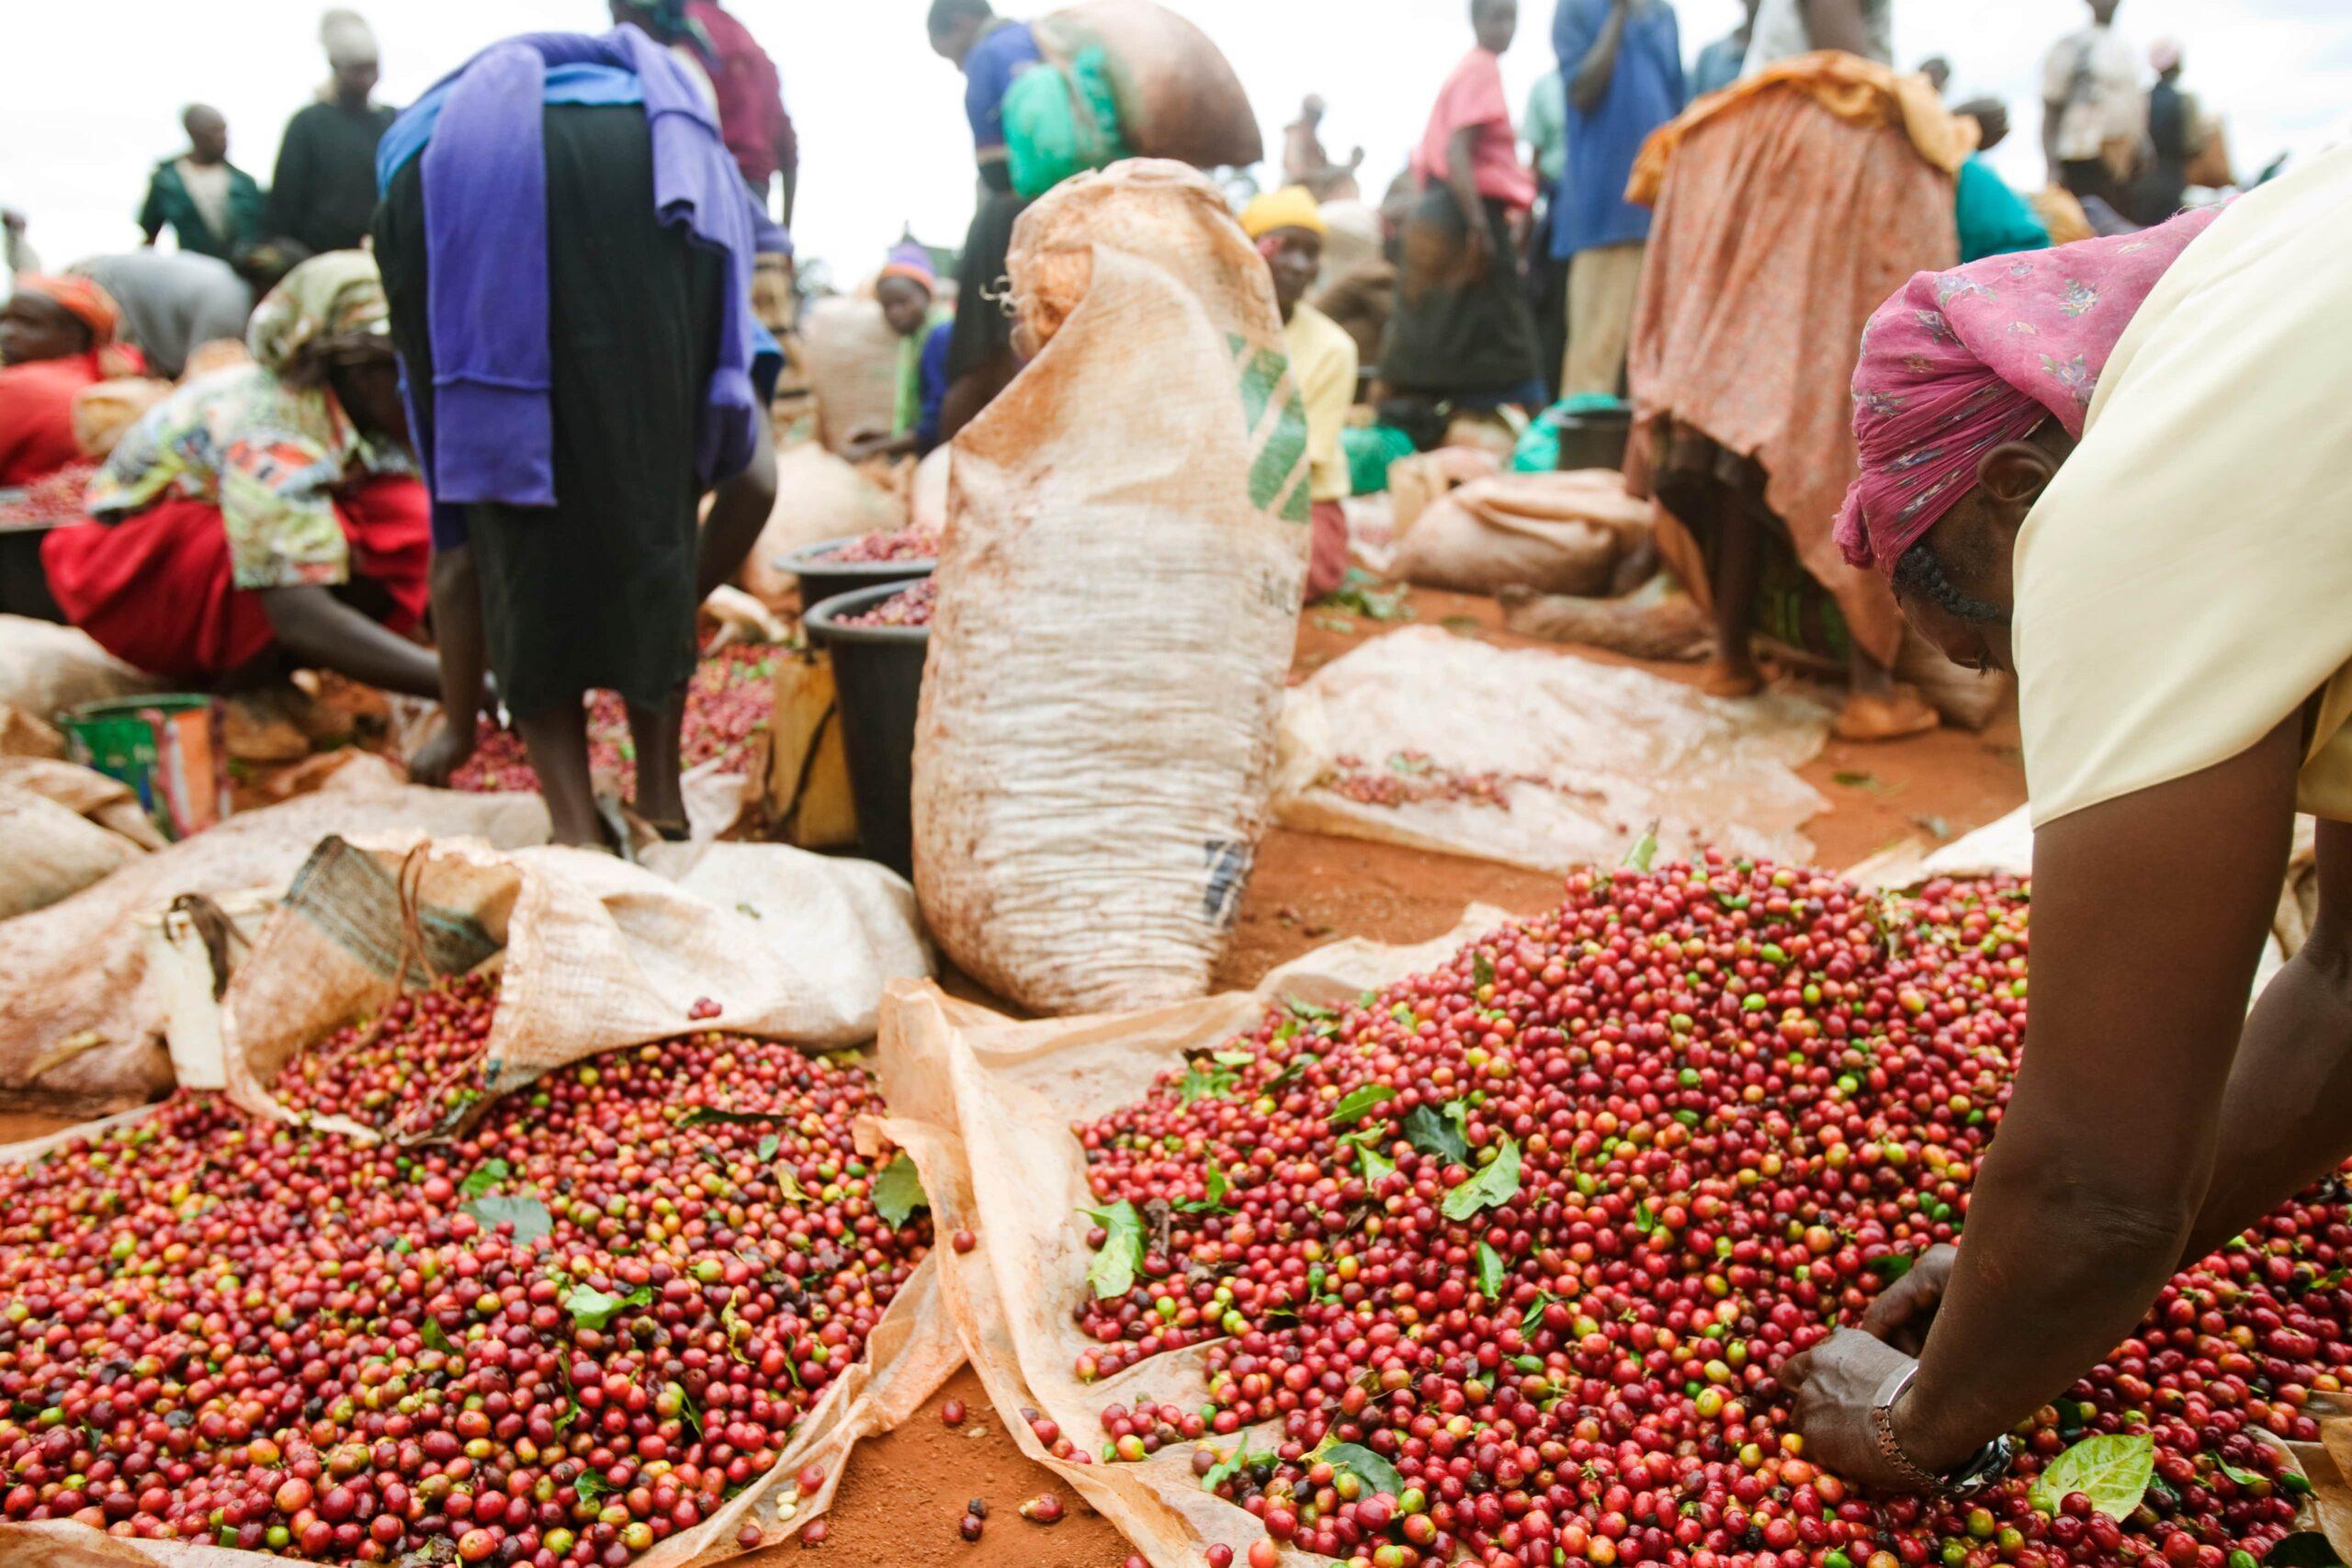
Kundi kubwa la wakulima wakichambua kwa makini zao la aina ya kahawa zilizoiva za kijani na nyekundu. Wanatenganisha zile bora zaidi kwa ajili ya soko . Kazi hii ya mikono inaakisi umakini na thamani ya zao hili la biashara tayari kupeleka sokoni na kuuza kwa ajili ya kujipatia kipato.